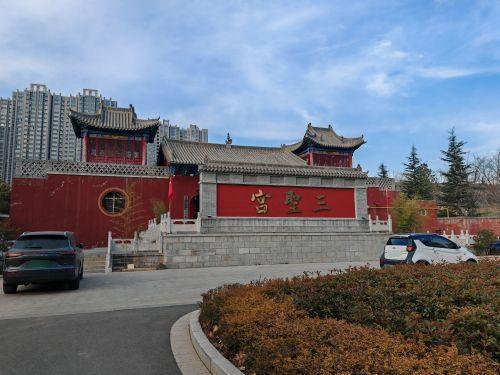
地标名称：三圣宫
所在城市：晋城市·城区